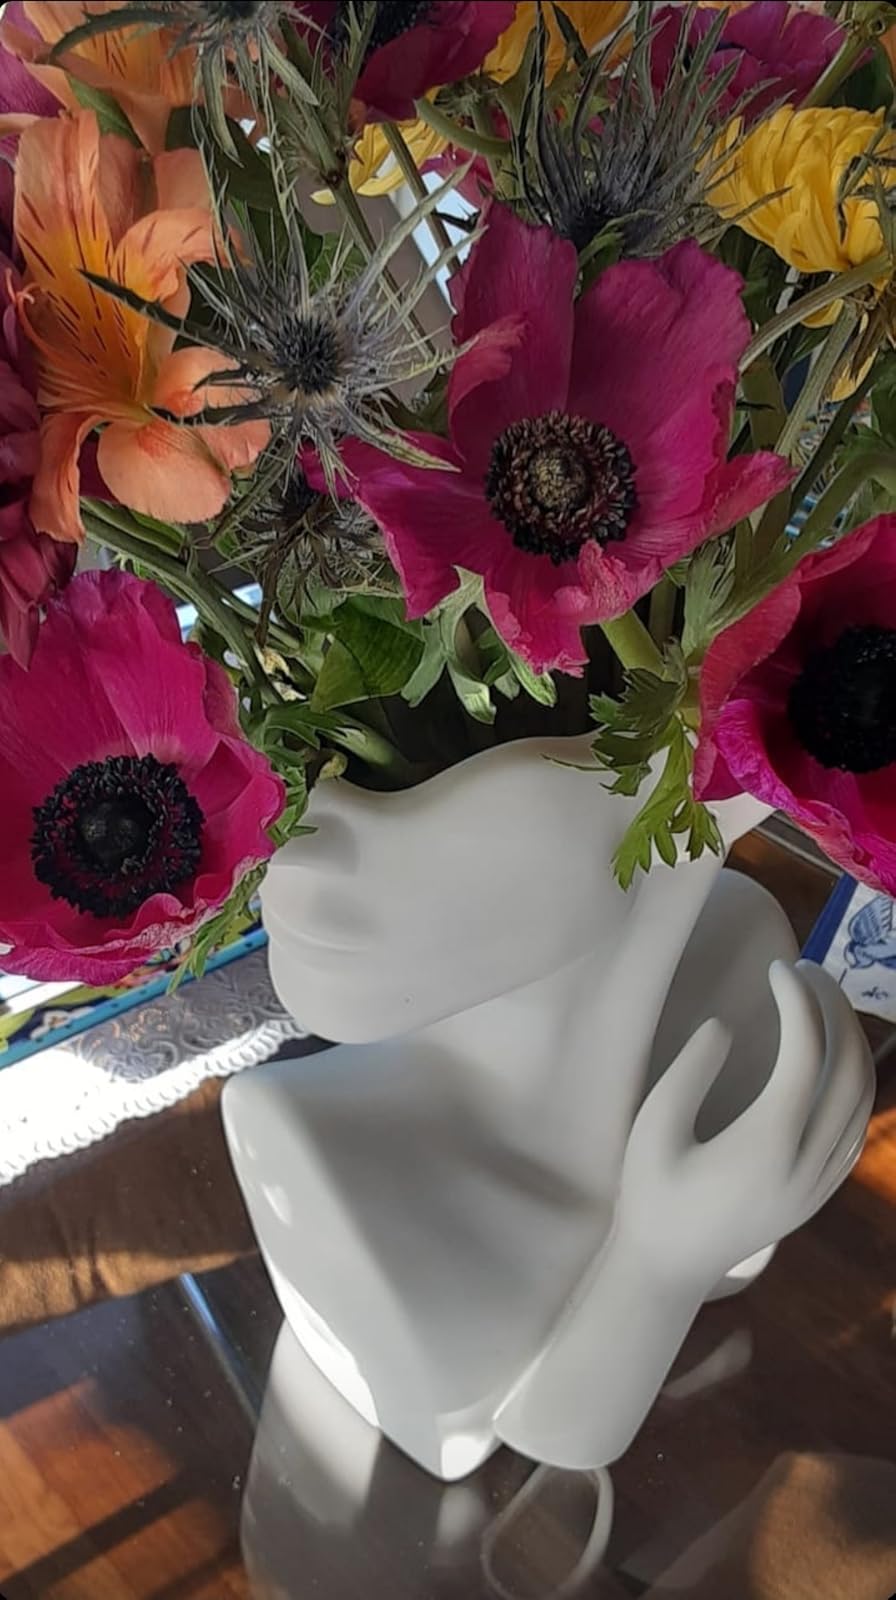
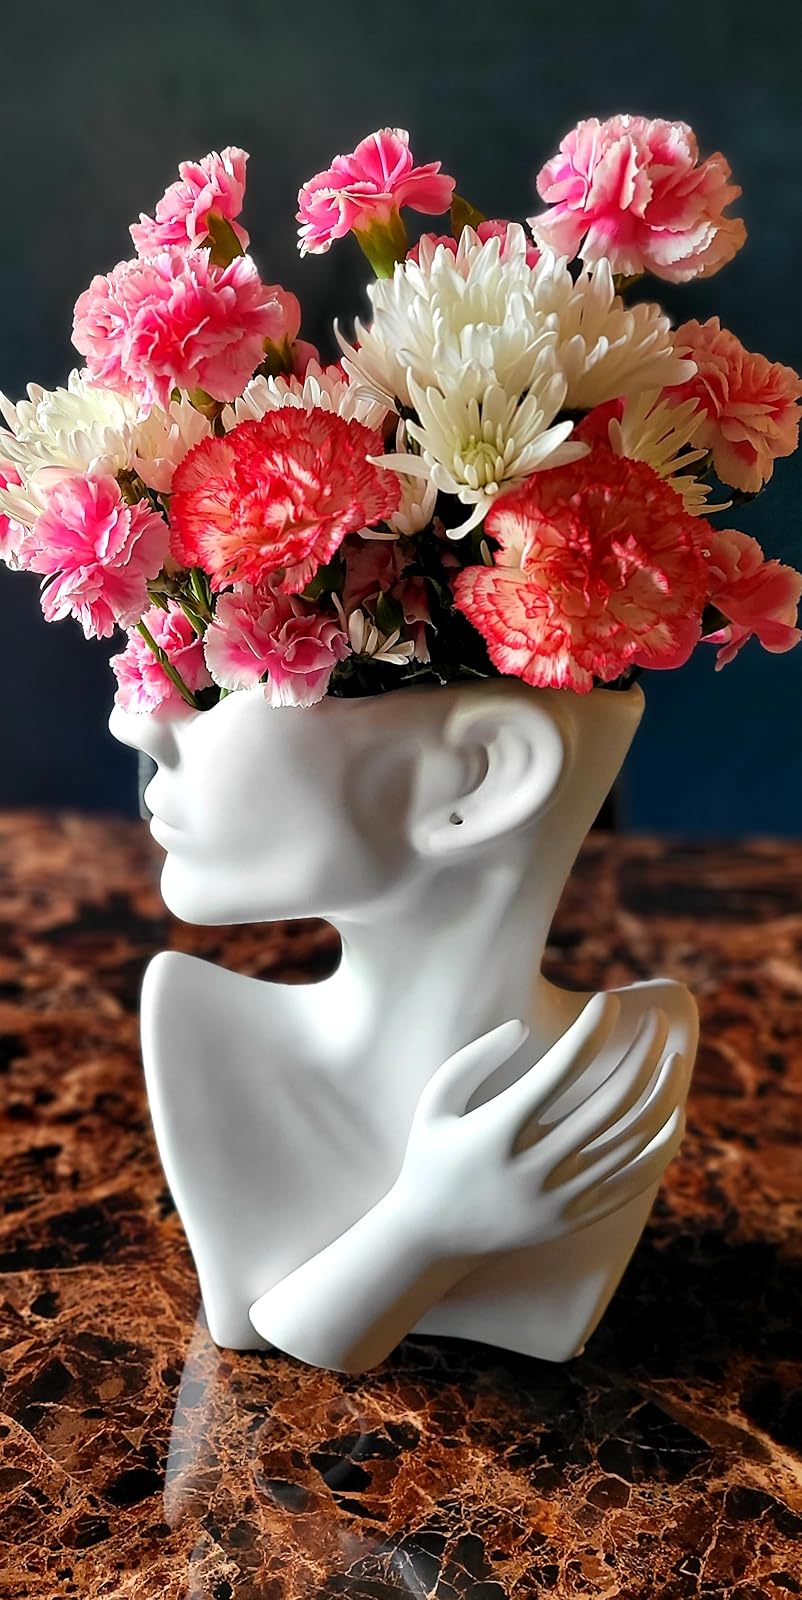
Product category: vase
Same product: yes